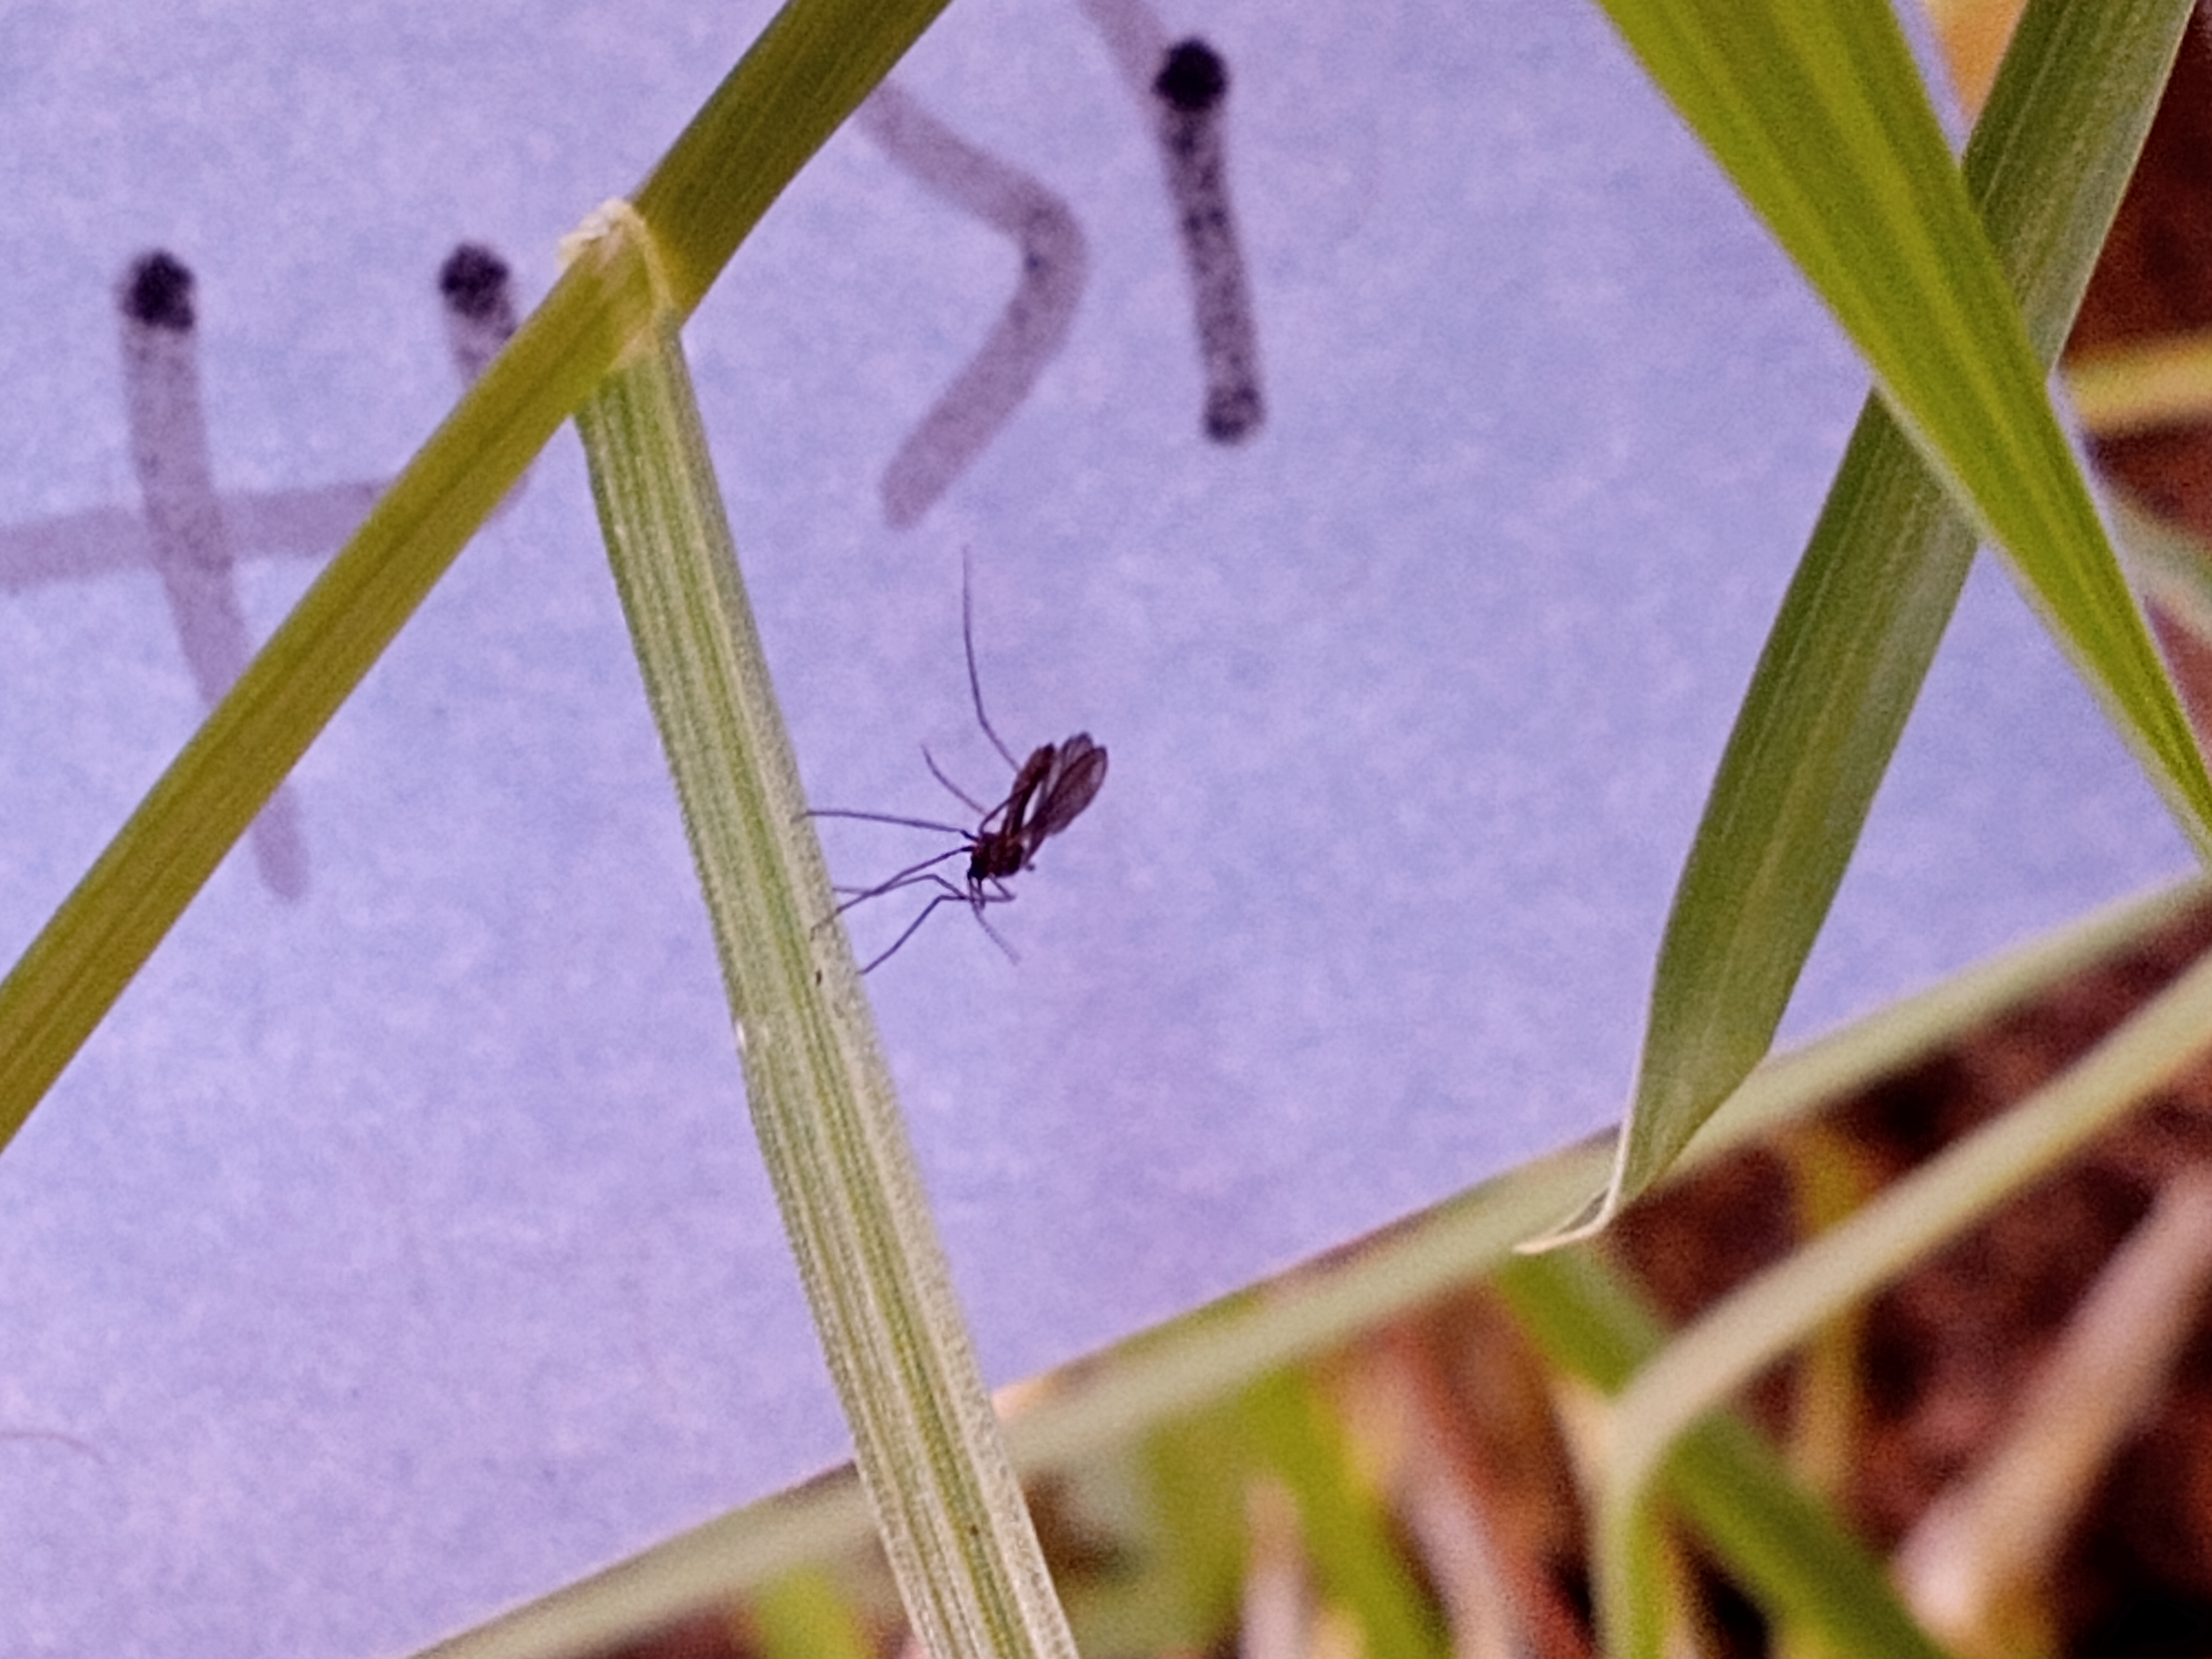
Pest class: hessian_fly